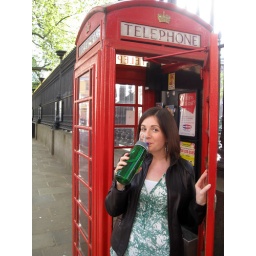
Jamie had a fascination with getting pictures with her water bottle all around London.